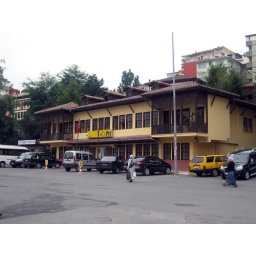
Rize - Post office in a ottoman house